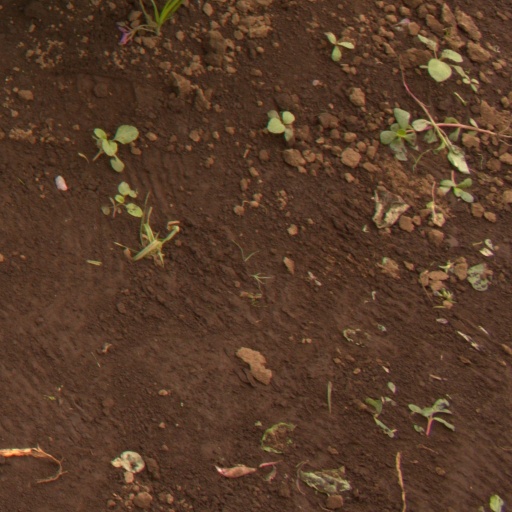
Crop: soybean